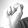
ASL letter: S